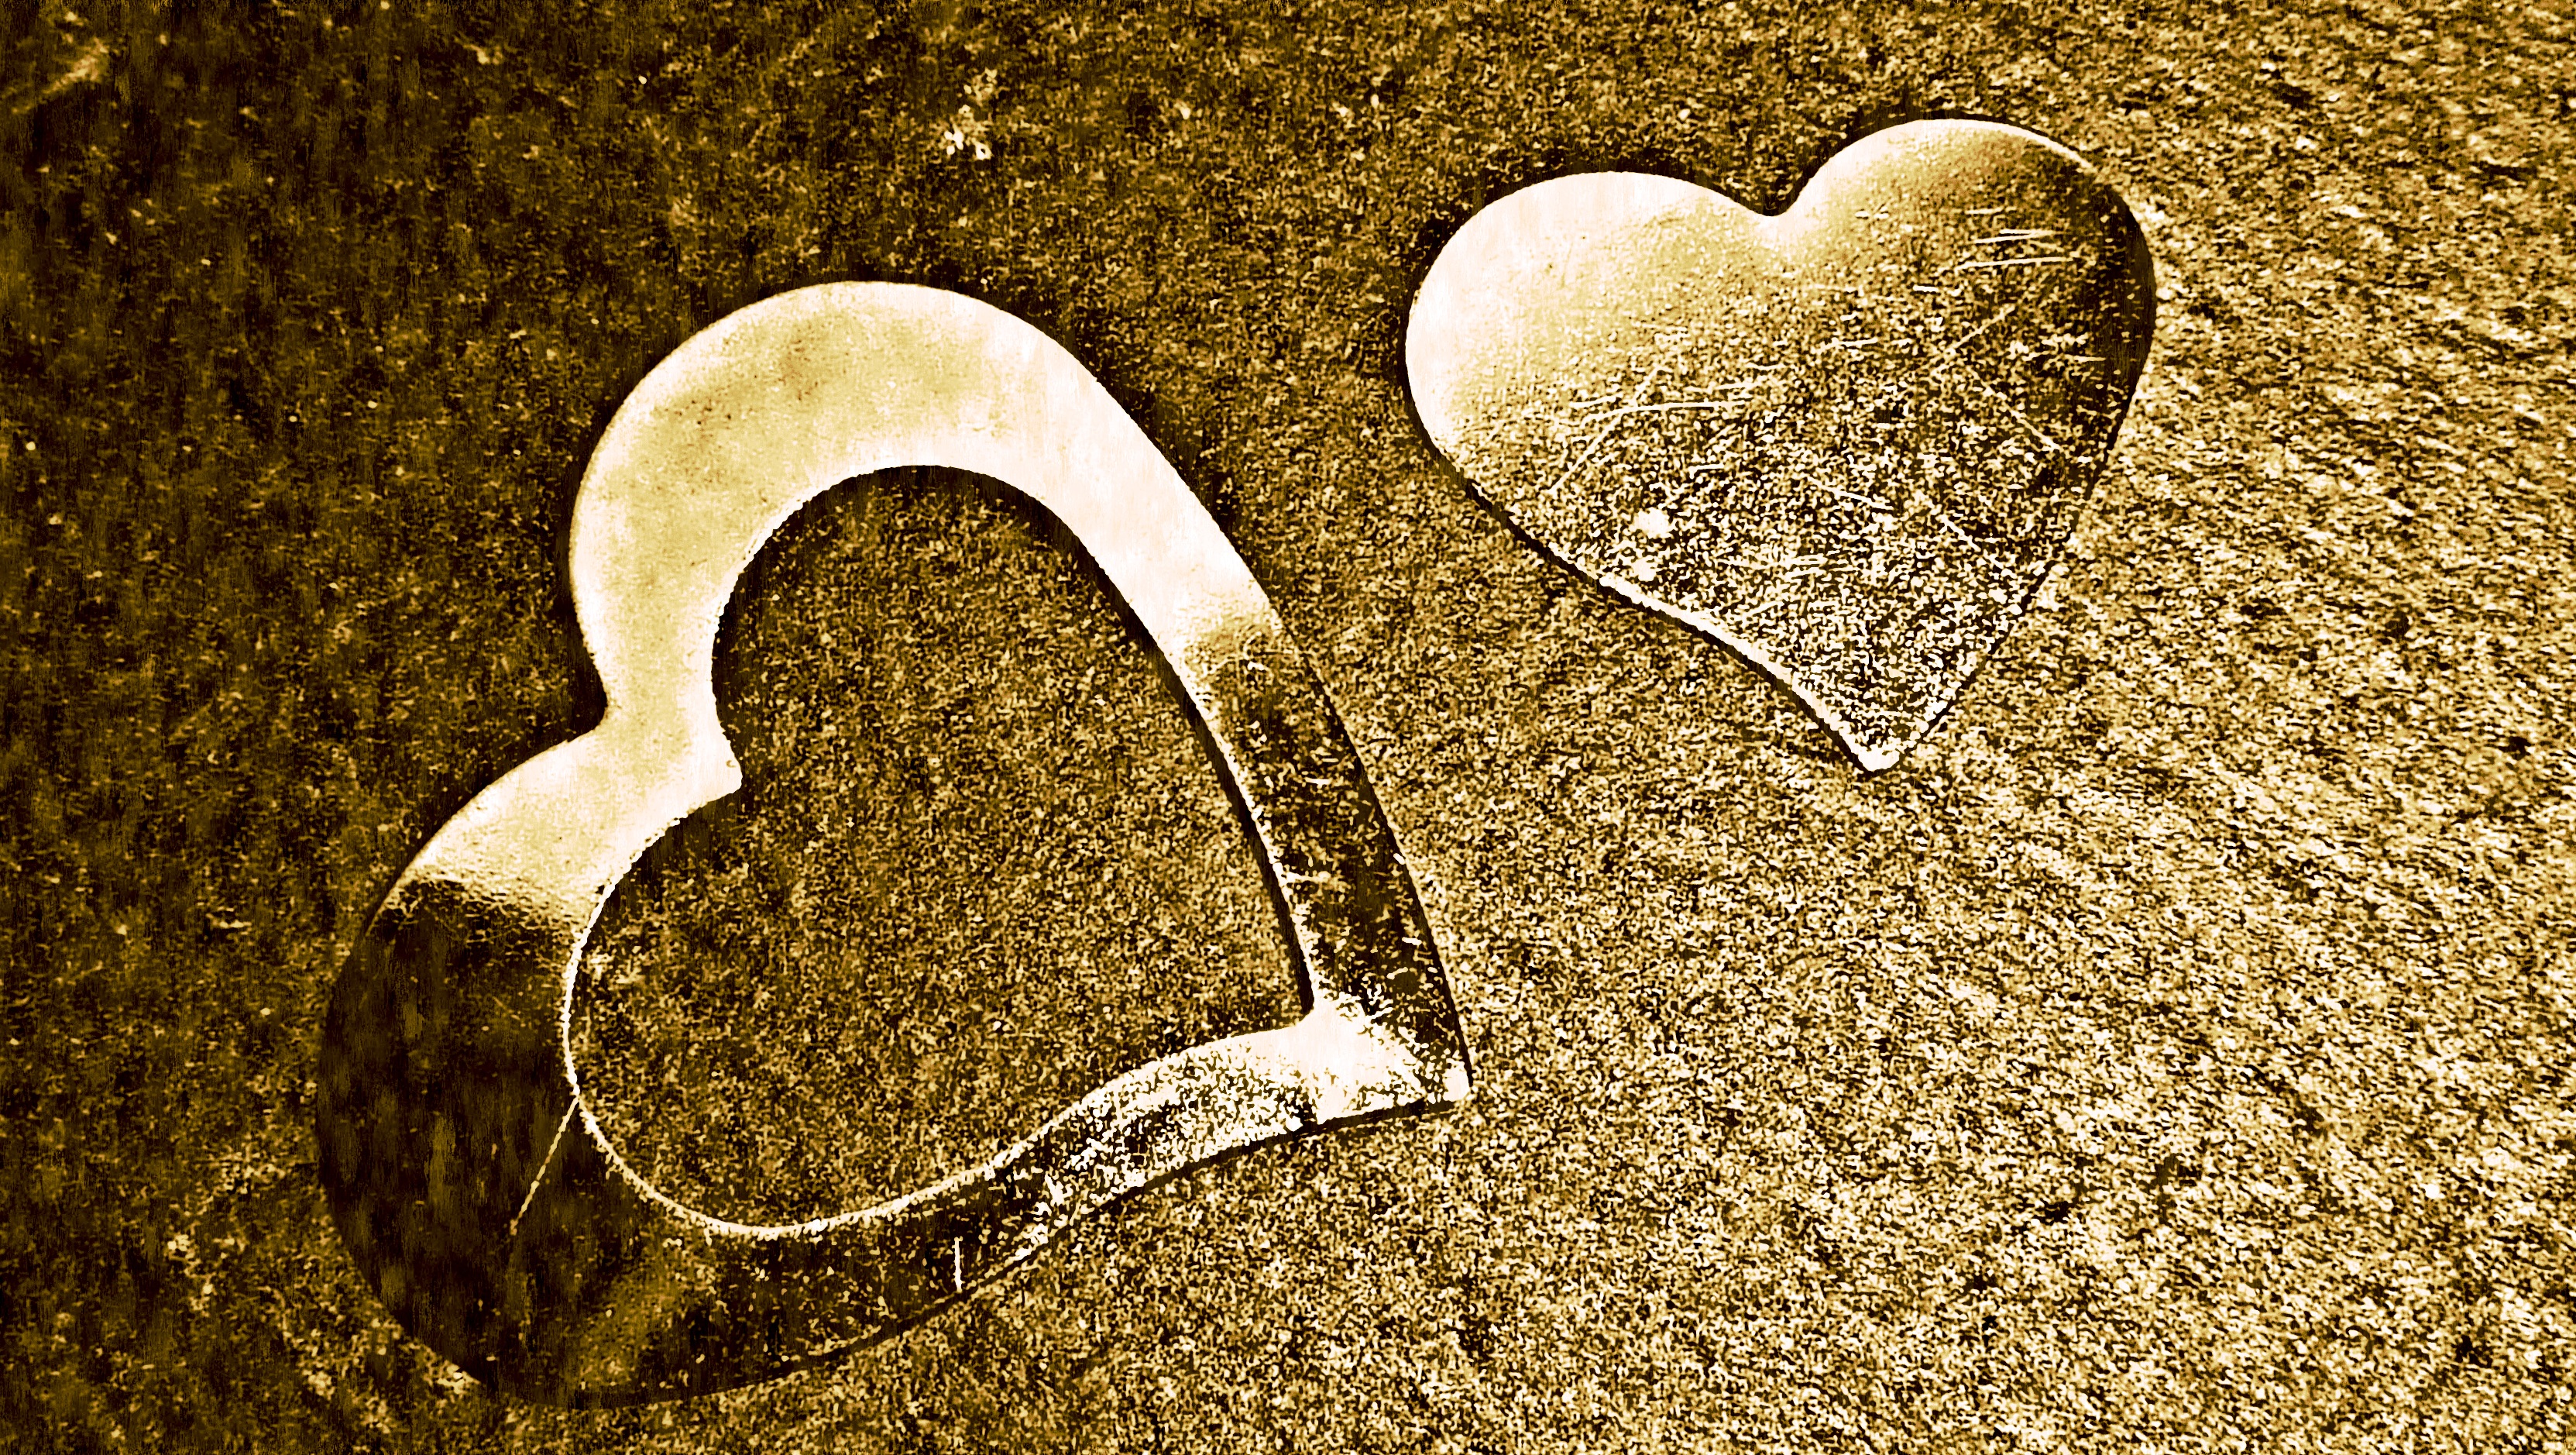
hand, sand, number, love, heart, red, human body, organ, crush, valentine, luck, missed, valentine's day, in seventh heaven, butterflies in the belly